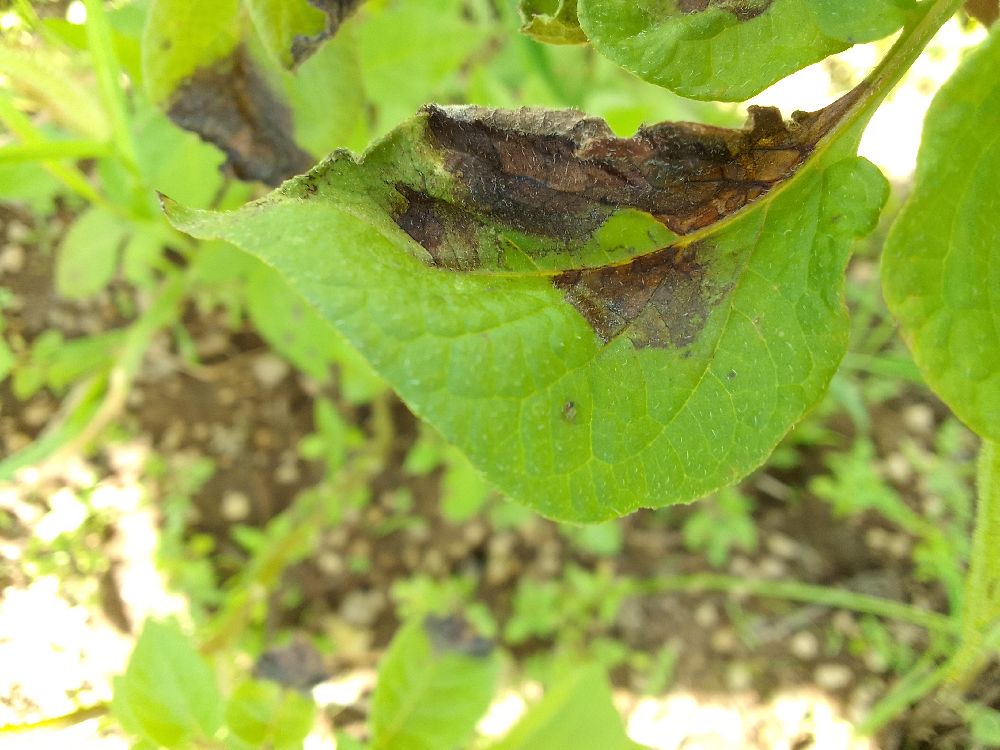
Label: Late blight